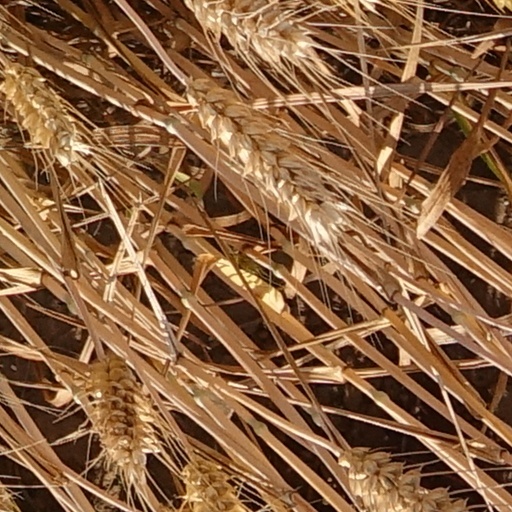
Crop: wheat